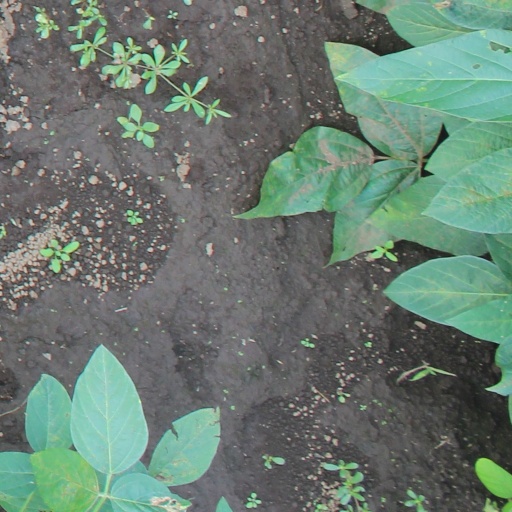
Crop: soybean